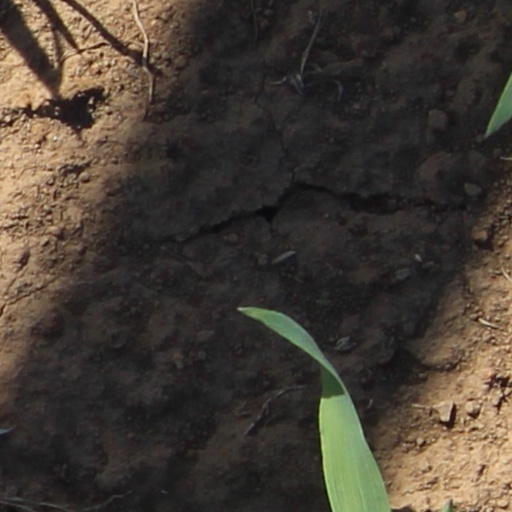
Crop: wheat